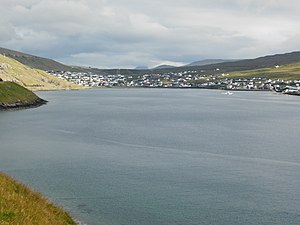
Sørvágsfjørður / Galleri
Sørvágsfjørður er en fjord på Færøerne. Den ligger på vestkysten af Vágar, og strækker sig ca. 3,5 km ind mod bygden Sørvágur. Sit navn har den fra Sørvágur. Andre byer er Bøur ved fjordens nordside, den er særlig kendt for at være velegnet til [grindefangst]]. Videre udfor fjordindløbet ligger Gásadalur. I og ved fjorden ligger holmene Tindhólmur, Dranganir, Gáshólmur og Skerhólmur.